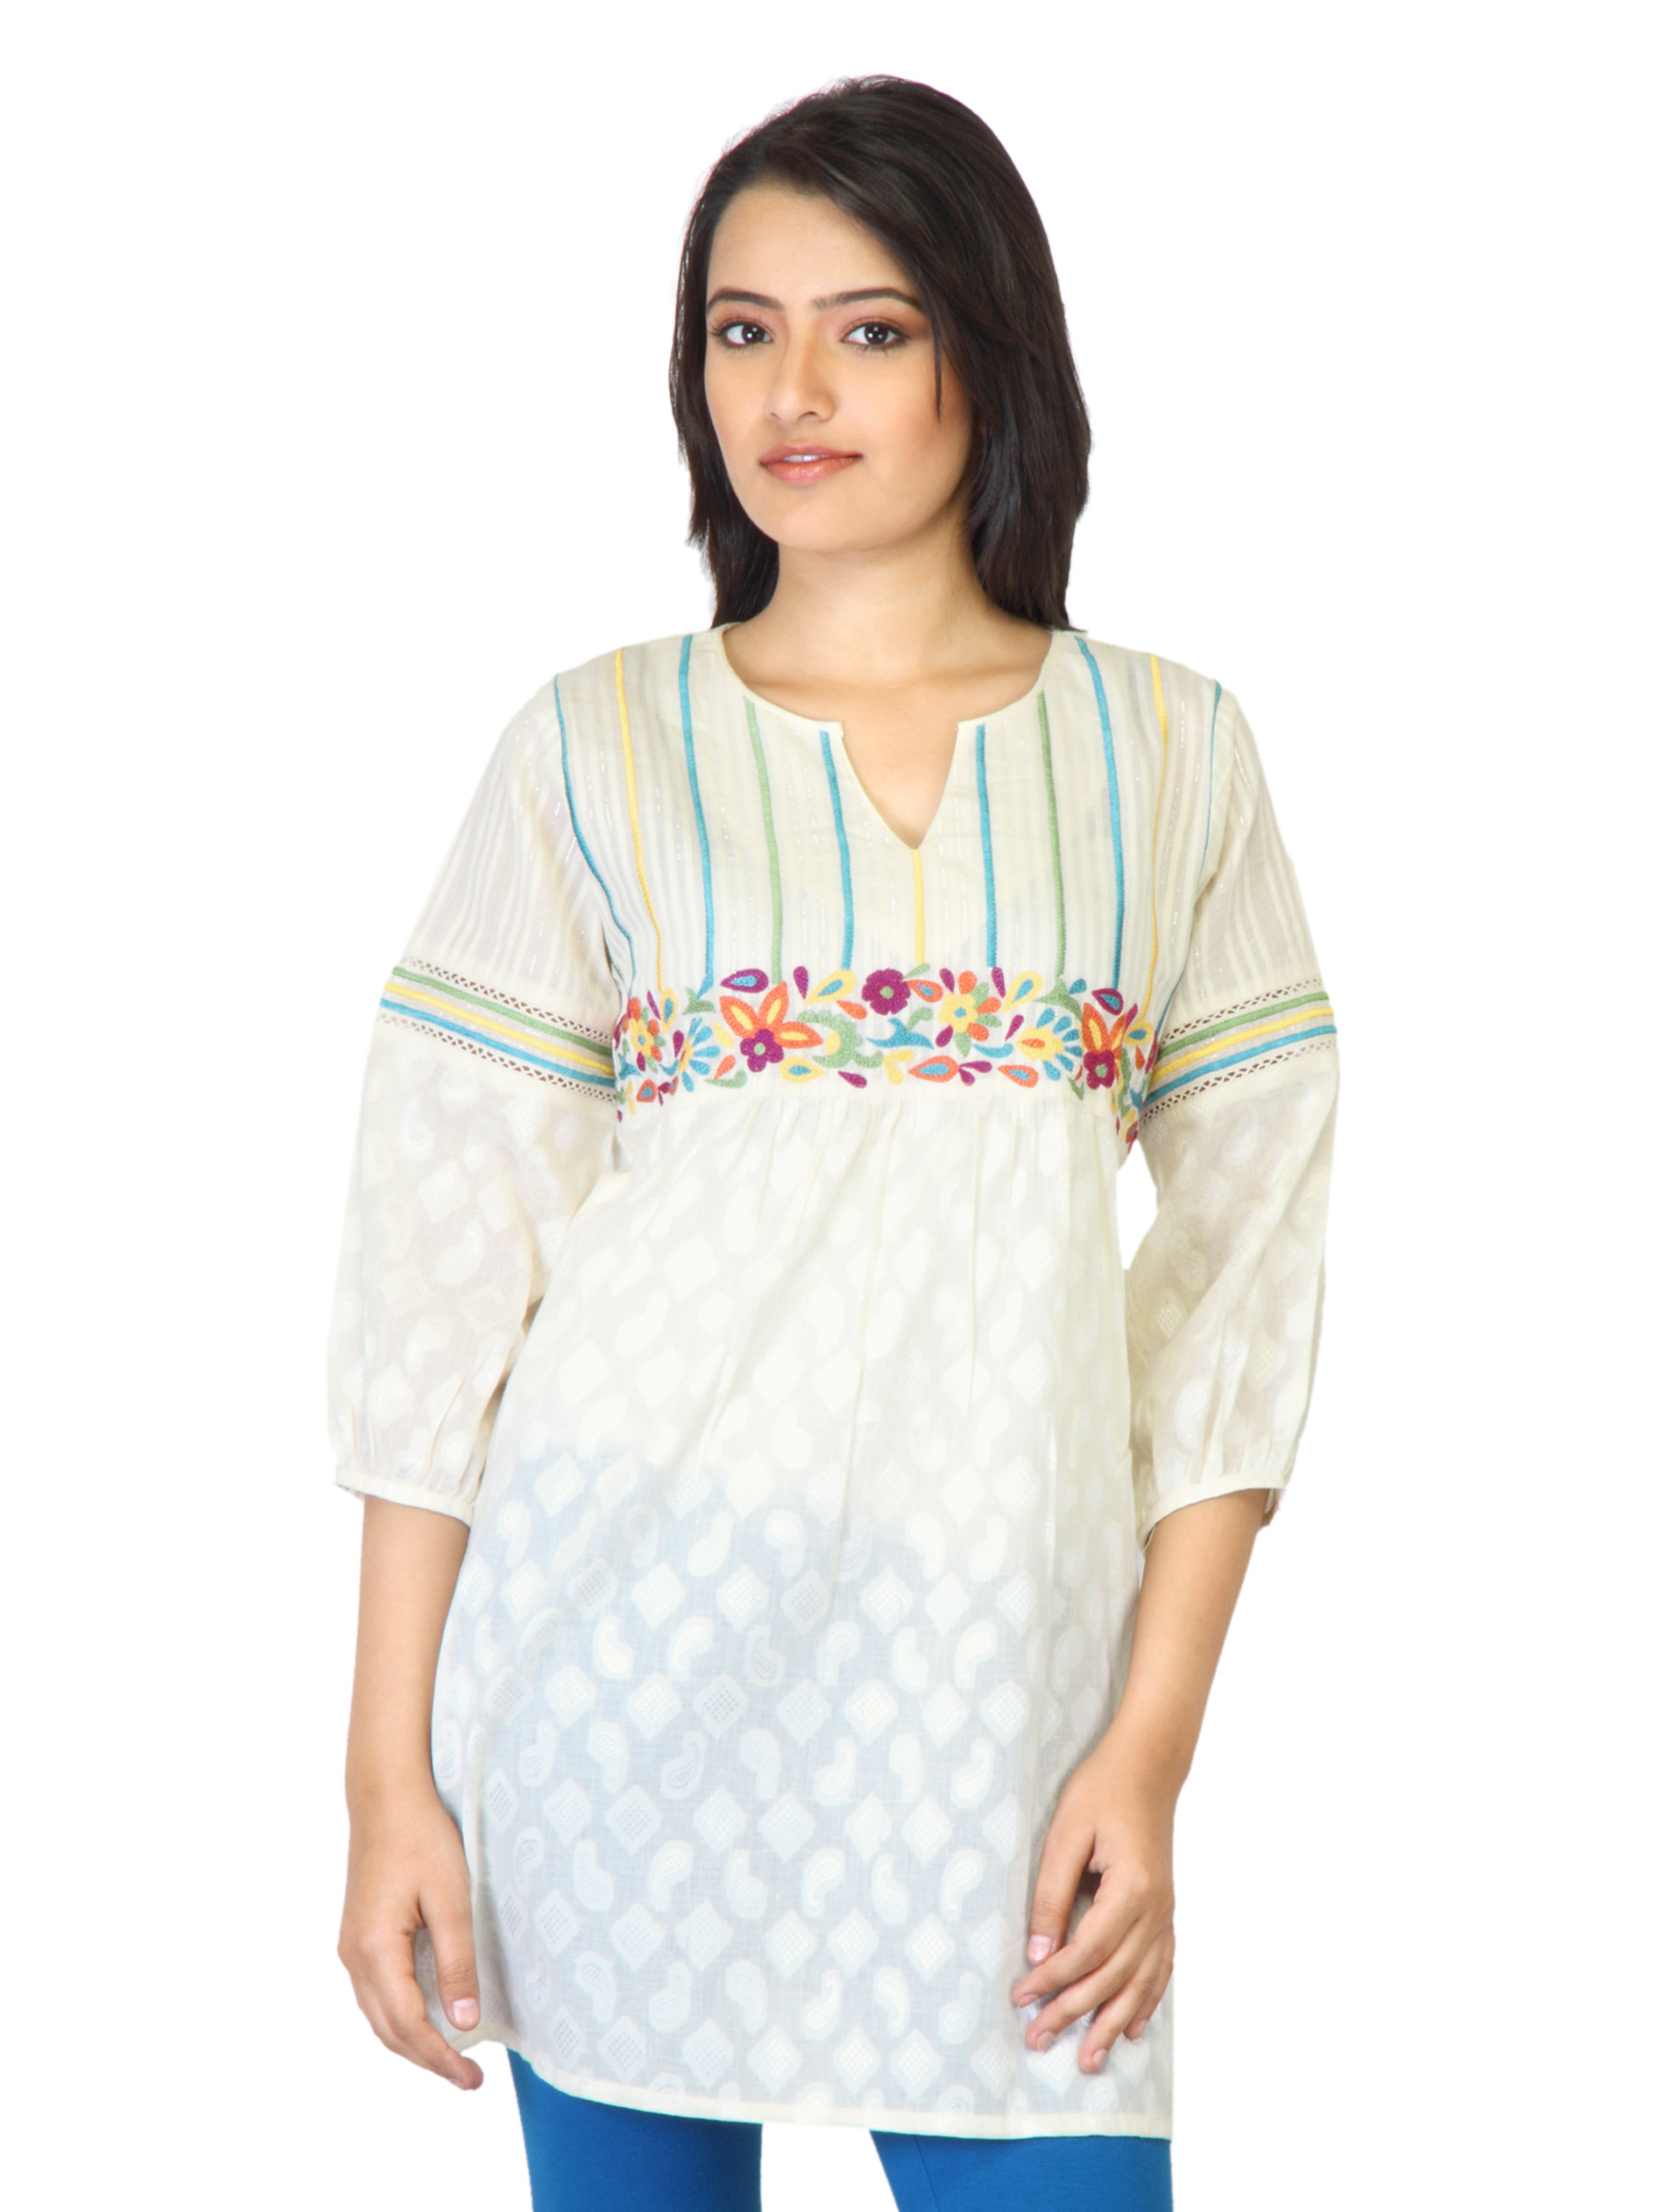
Aneri Women Fiza Cream Kurta
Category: Apparel / Topwear / Kurtas
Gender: Women
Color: Cream
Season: Fall 2011
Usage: Ethnic